Sesga Castle

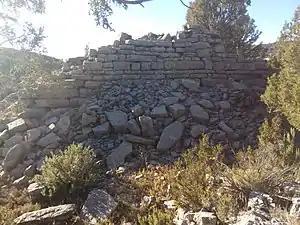
Eastern wall of the tower

Sesga Castle, which owes its name to the nearby hamlet, is also known as the "castillo de los moros" (Moors' castle). It is located in the municipality of Ademuz in the province of Valencia, Spain.